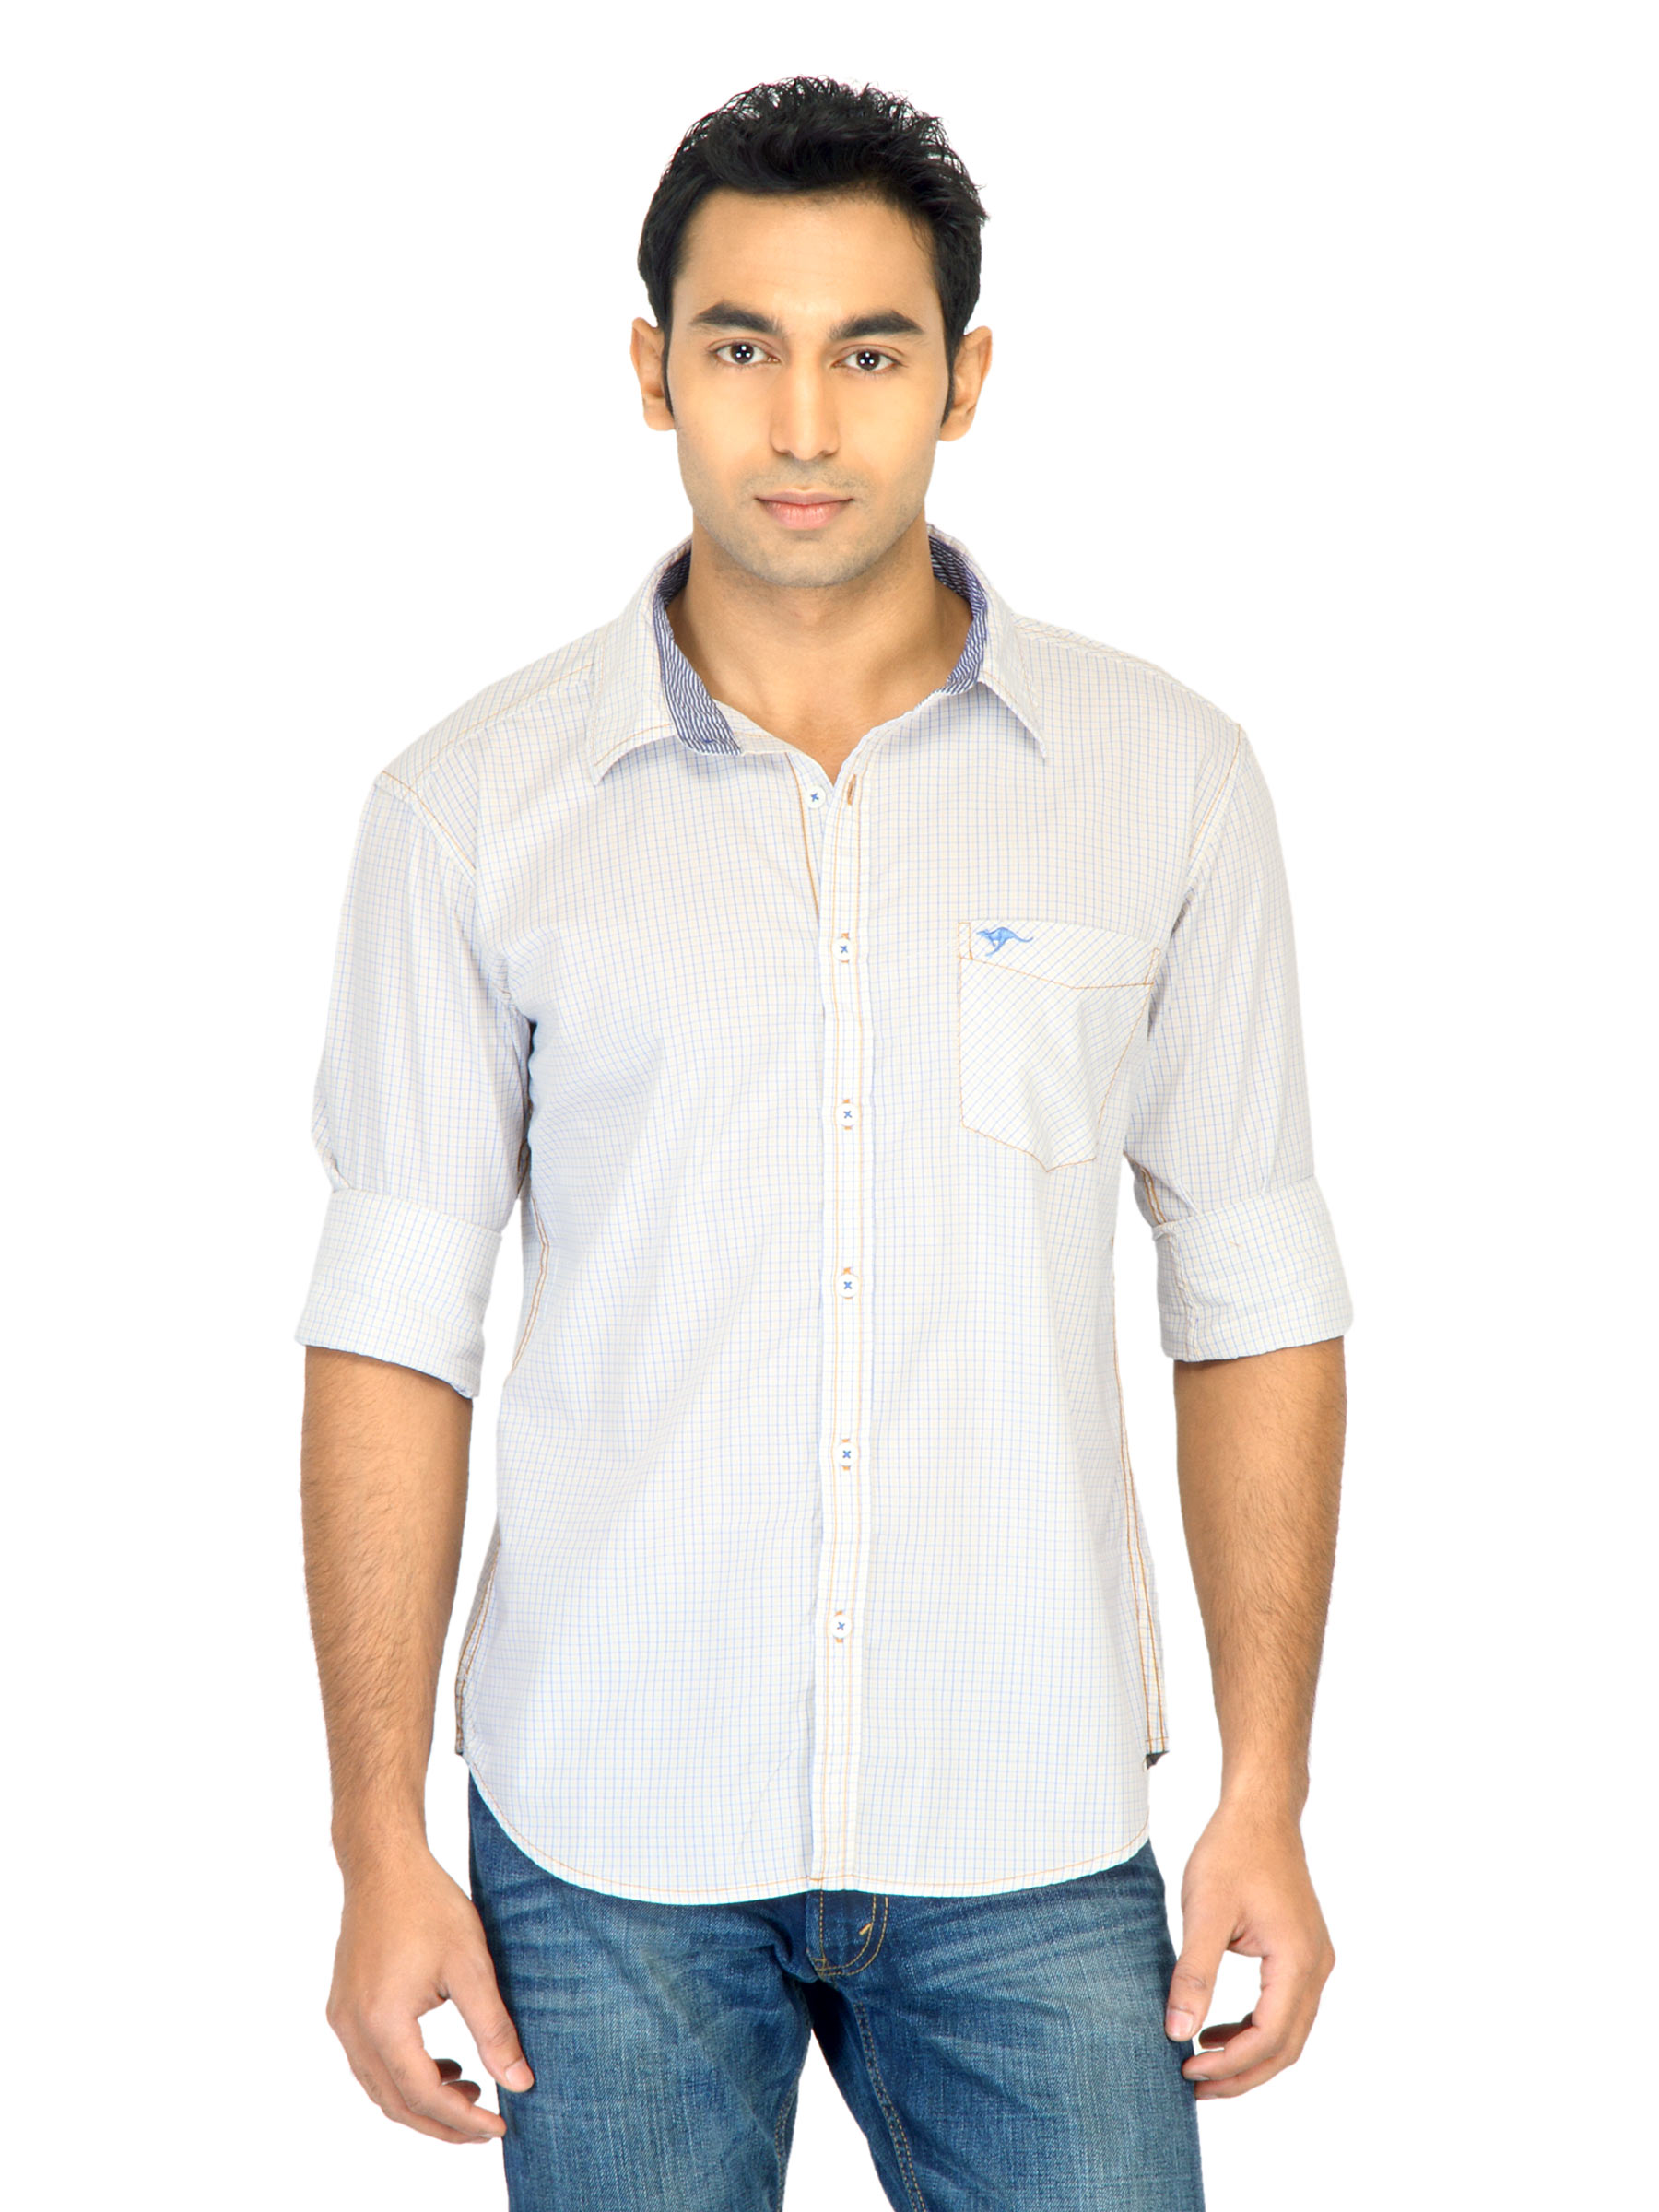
Highlander Men Check White Shirt
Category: Apparel / Topwear / Shirts
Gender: Men
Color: White
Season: Fall 2011
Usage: Casual